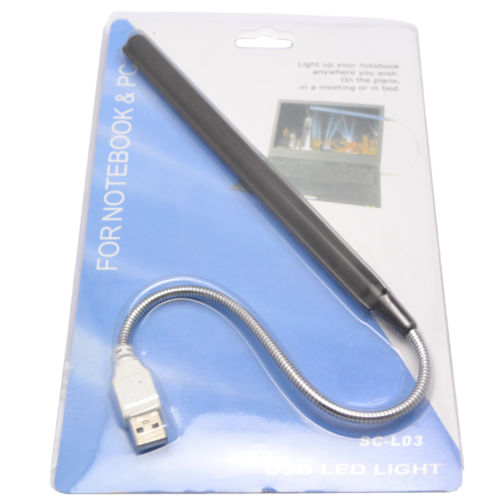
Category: lamp